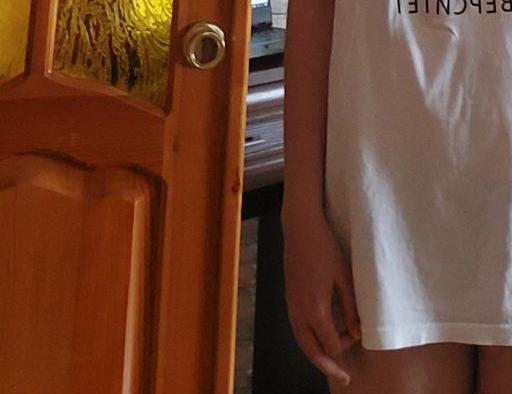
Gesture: no_gesture